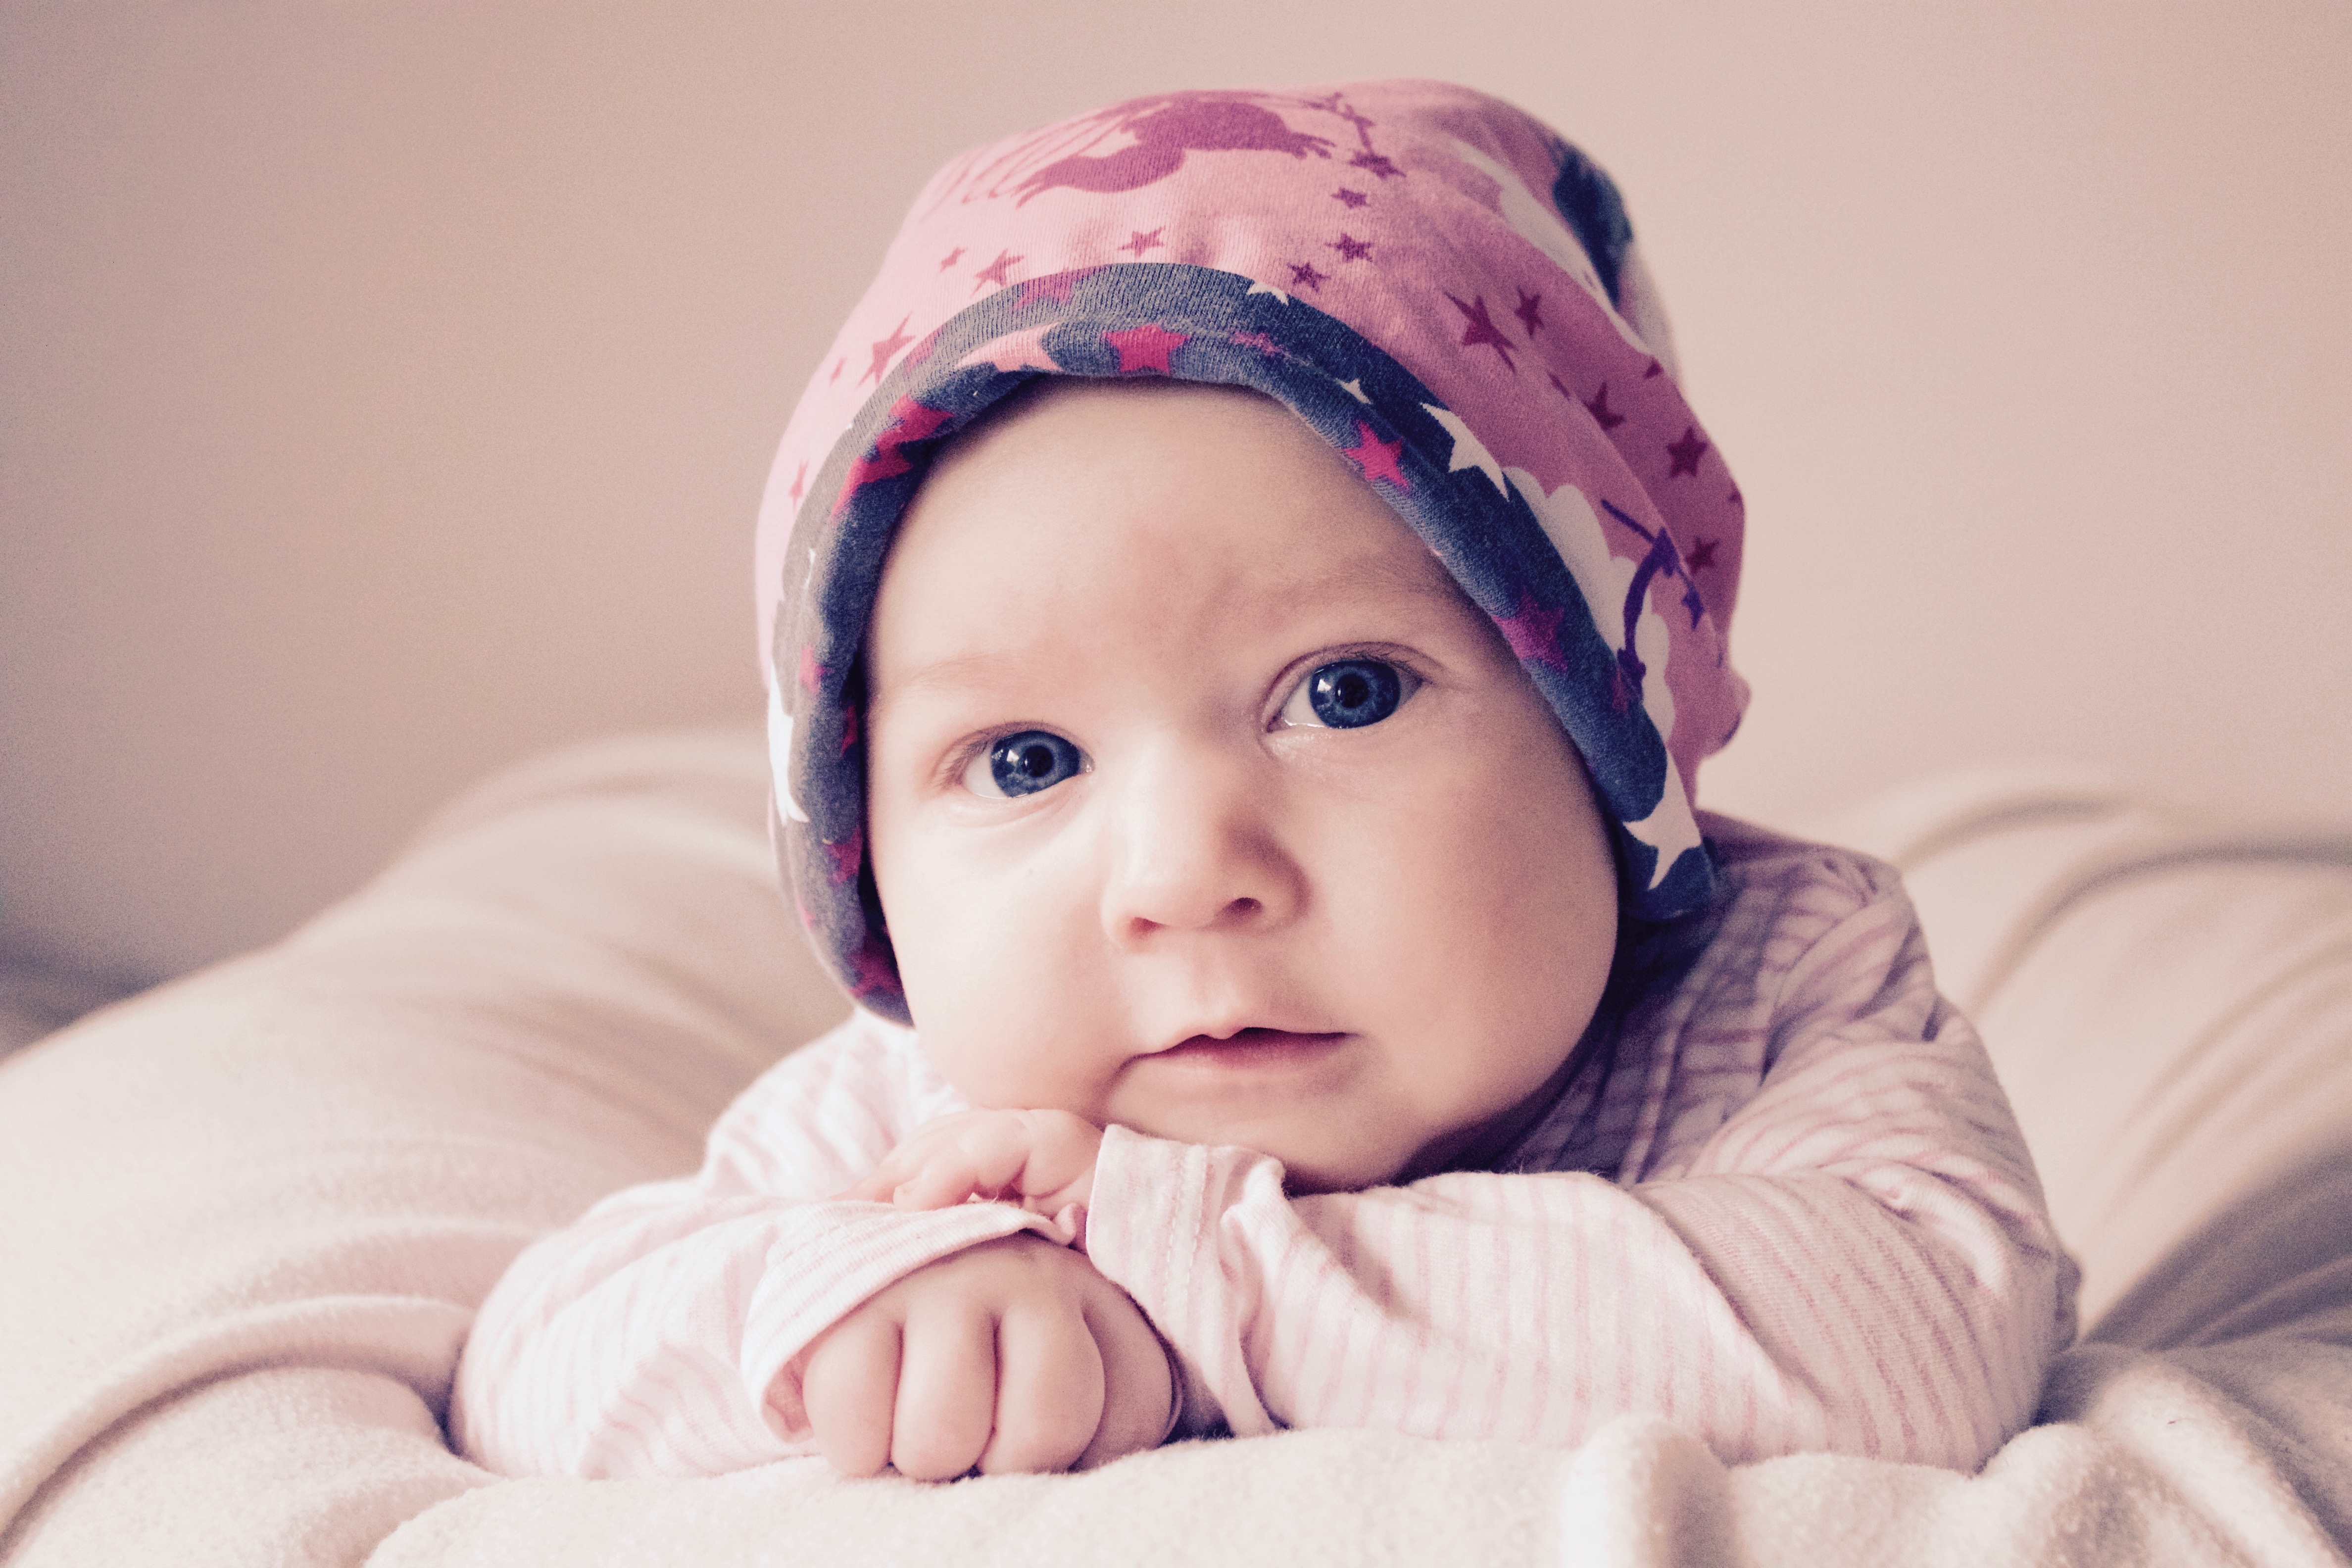
person, girl, photography, vintage, retro, rose, portrait, child, pink, close, lighting, baby, facial expression, polaroid, face, infant, toddler, eye, cap, head, skin, beauty, organ, retro look, photo shoot, portrait photography